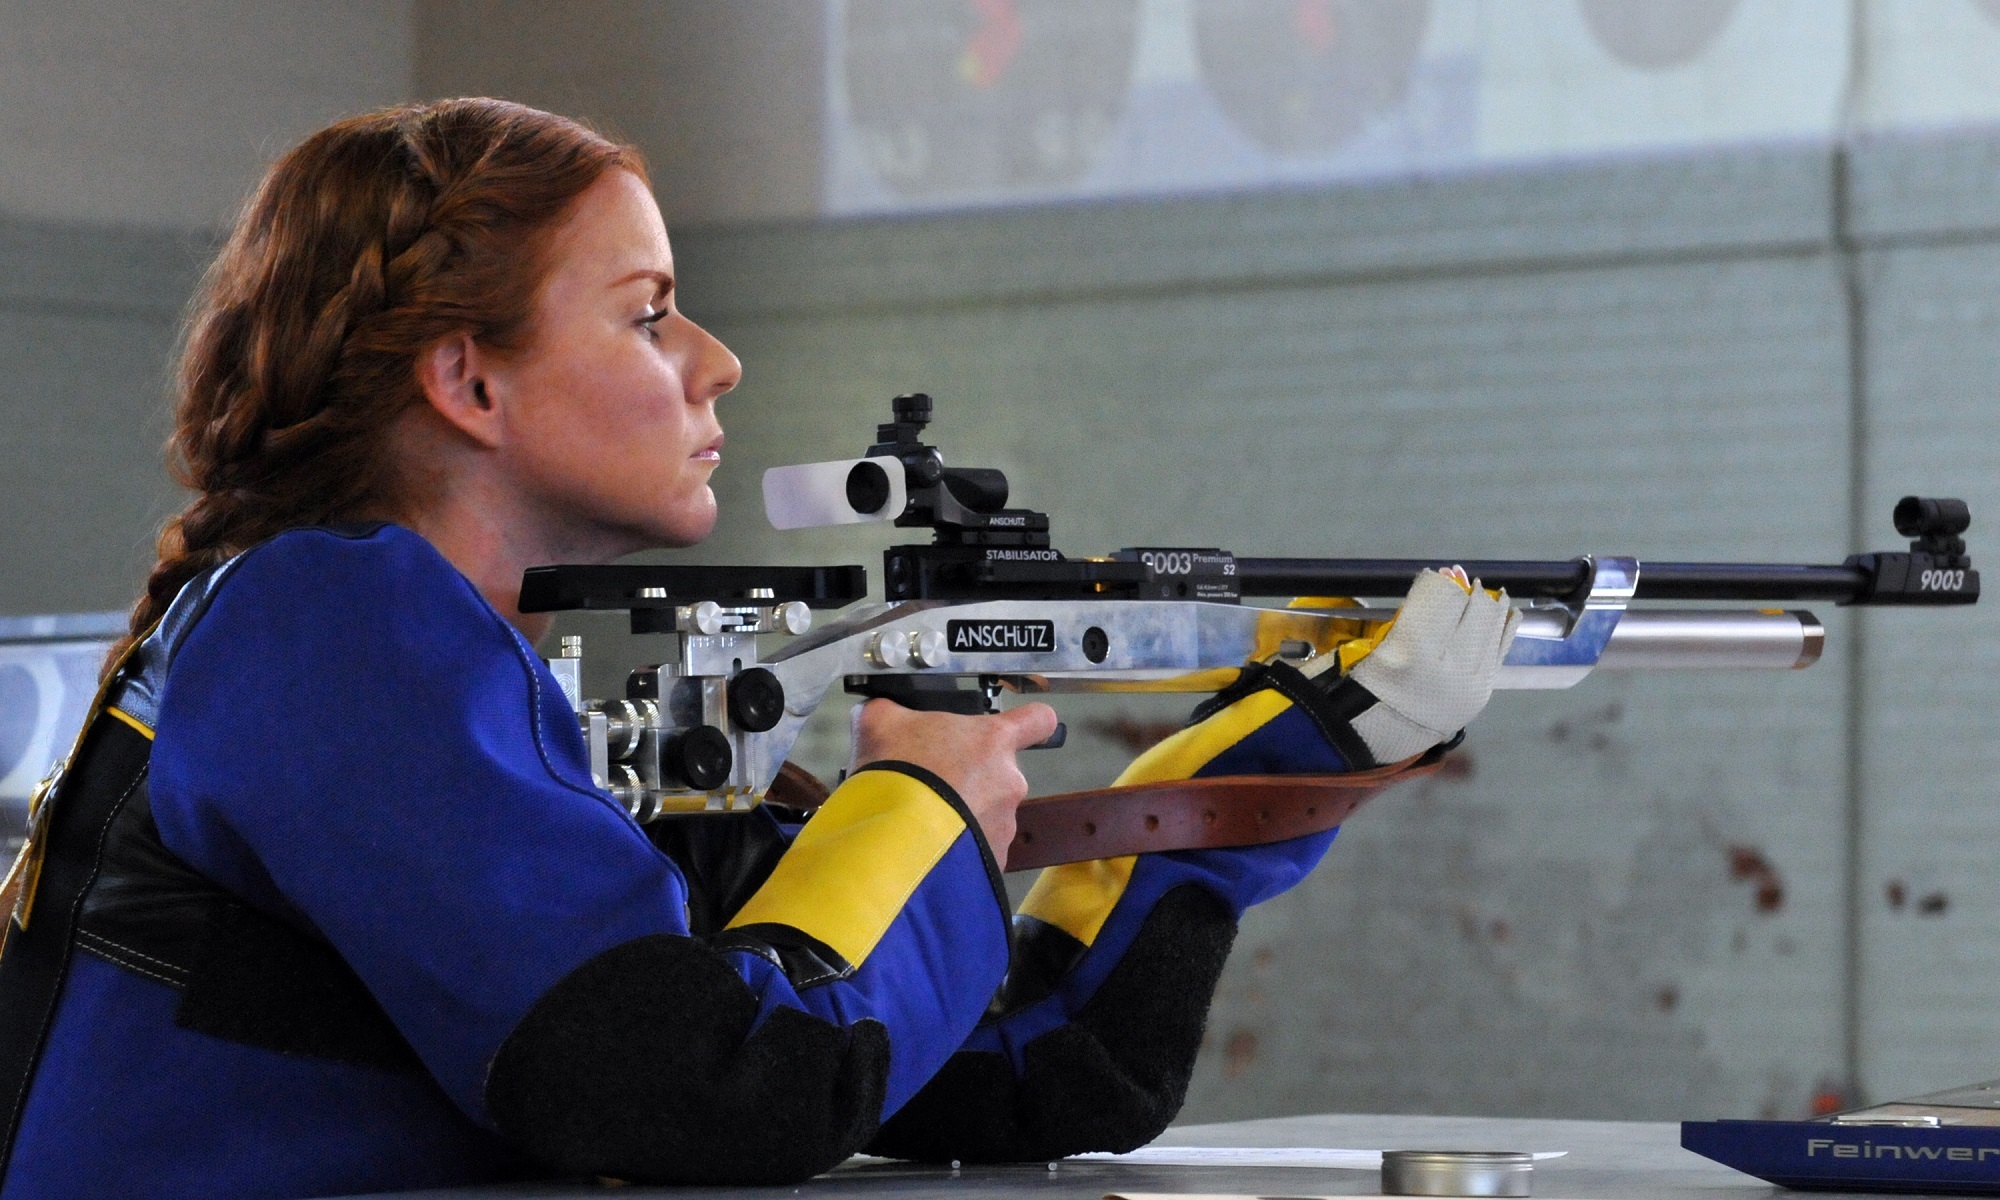
woman, sport, range, recreation, female, weapon, competition, shooting, sports, gun, shoot, rifle, games, target, aim, shooter, aiming, accuracy, firearm, firing, cross country skiing, sharpshooter, outdoor recreation, marksman, individual sports, shooting sport